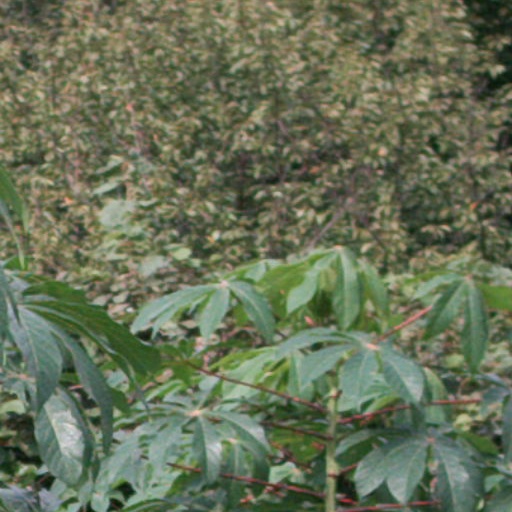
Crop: cassava